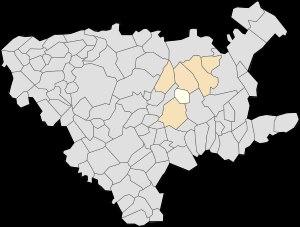
Essars est une commune française située dans le département du Pas-de-Calais en région Hauts-de-France, près de Béthune.